Johann von Klenau

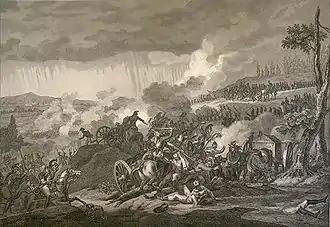
Klenau's force bore the brunt of Murat's cavalry charge at the Battle of Dresden.

As a consequence, Austria withdrew from the Coalition. Although France had not completely defeated them, the Treaty of Schönbrunn, signed on 14 October 1809, imposed a heavy political, territorial, and economic price. France received Carinthia, Carniola, and the Adriatic ports, while Galicia was given to France's ally Poland. The Salzburg area went to the French ally, Bavaria. Austria lost over three million subjects, about 20 percent of her total population, which dramatically reduced the military force that Austria could field. Francis also agreed to pay an indemnity equivalent to almost 85 million francs, gave recognition to Joseph Bonaparte as the King of Spain, and affirmed Habsburg participation in Napoleon's Continental System. Francis reluctantly agreed to Napoleon's marriage with his daughter, Marie Louise, which Napoleon assumed, incorrectly, would eliminate Austria as a future threat.